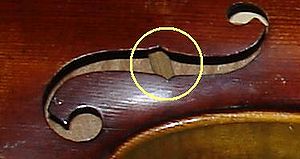
Stemmestok / Billeder
Blik ind i det indre på stemmestokken
Stemmestokken er ved strygeinstrumenter en lille rund stok